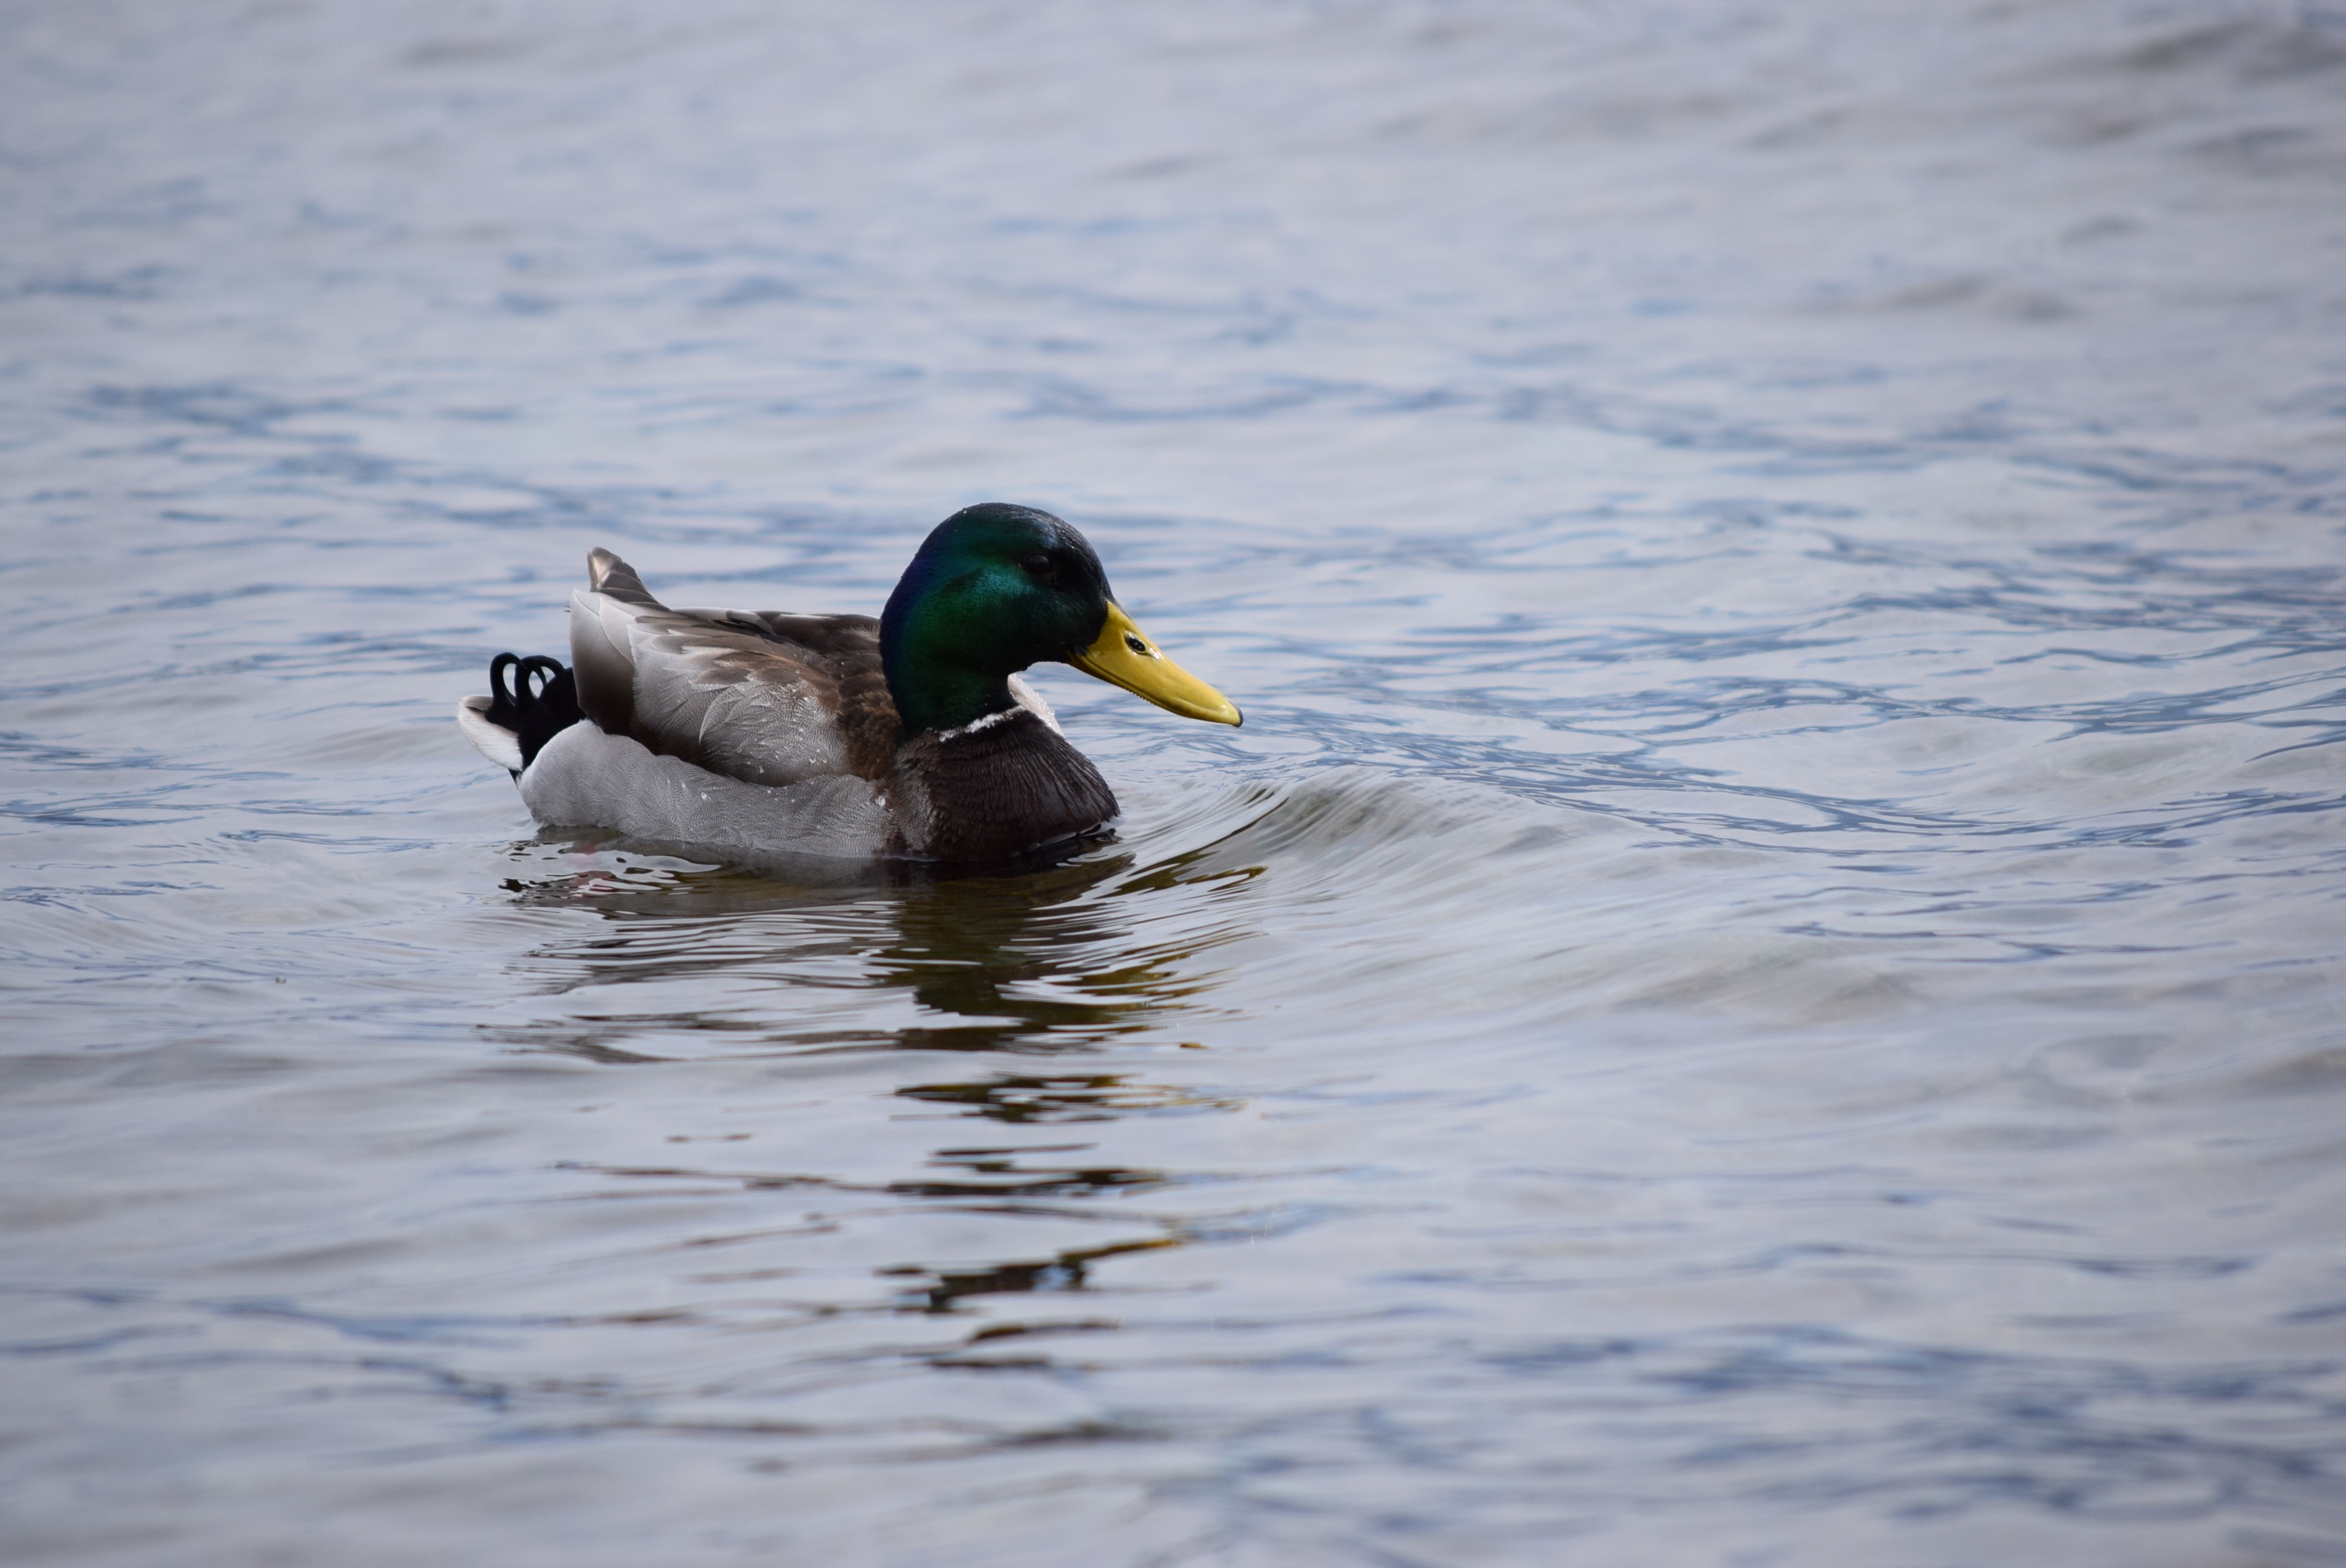
sea, water, nature, bird, wing, lake, wildlife, beak, italy, fauna, duck, vertebrate, waterfowl, water bird, como, mallard, canard, mergus, ducks geese and swans, seaduck